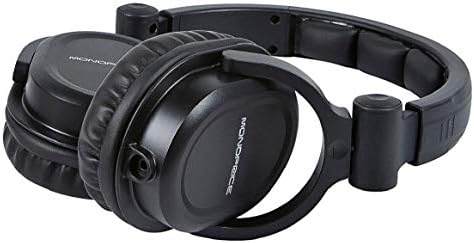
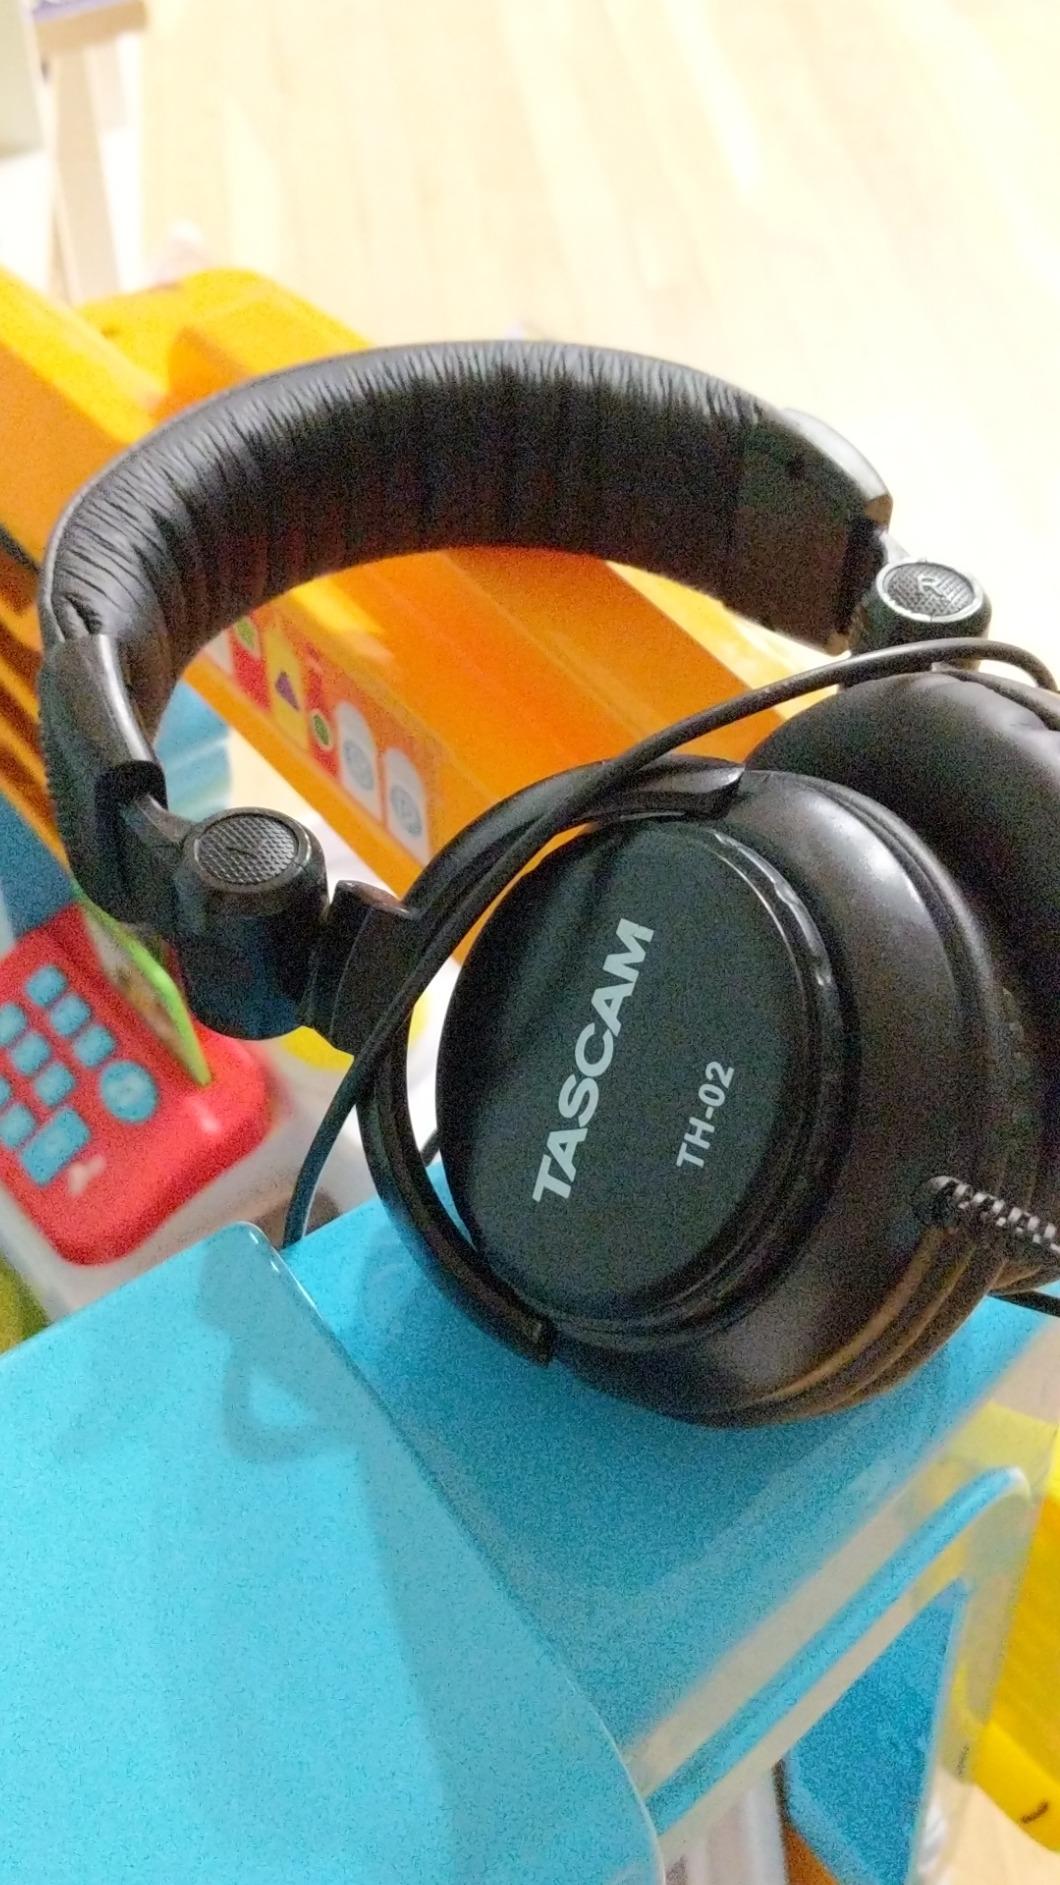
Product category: headphones
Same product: no